Mimico Creek

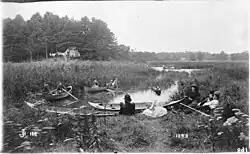
The confluence of Bonar Creek and Mimico Creek, in the marsh where Mimico Creek emptied into Lake Ontario.

The watershed of lies between the Humber River to the east and Etobicoke Creek to the west.